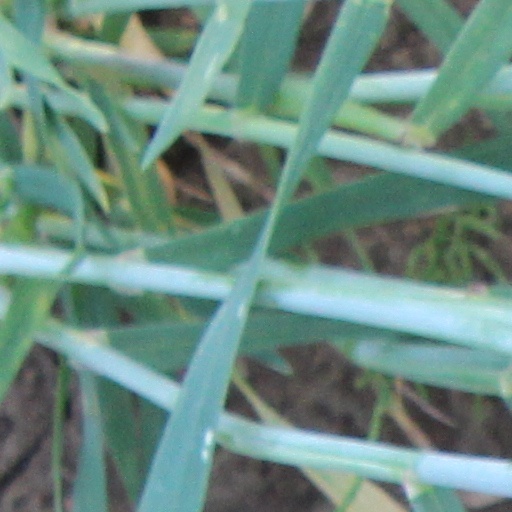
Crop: wheat